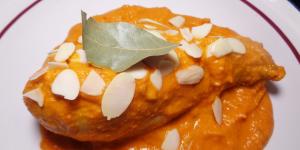
pollo almendrado mexicano